Bricklin SV-1

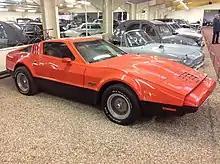
Bricklin SV-1 on display in the Haynes International Motor Museum

Among the factors blamed for the car's ultimate demise were ongoing quality control problems, nepotism, supplier shortages, worker absenteeism, and a series of price increases that more than doubled the price of the car in two years.